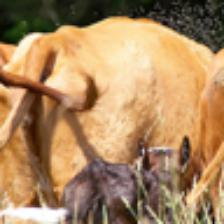
Label: NonHuman